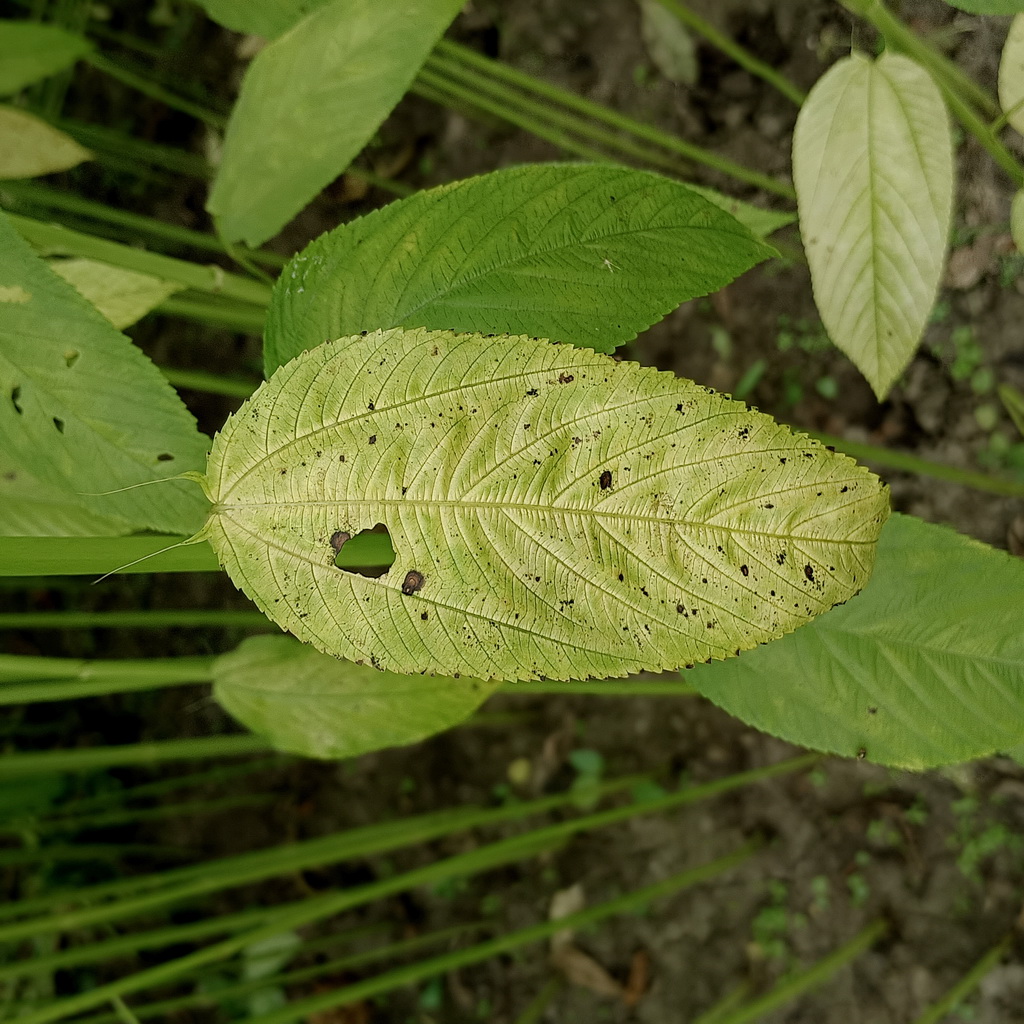
Label: Mosaic